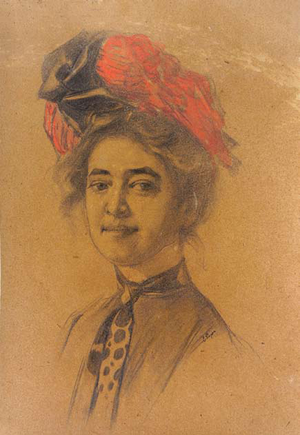
Elena Popea, née le 15 avril 1879 à Brașov en Autriche-Hongrie, et morte le 19 juin 1941 à Bucarest en Roumanie, est une artiste peintre roumaine.